Abdussamad Dasuki

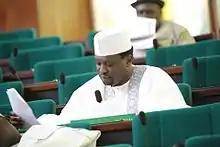
Abdussamad Dasuki during plenary

In February 2016, he was part of the delegation charged with the responsibility of resolving the crisis in the Kogi State House of Assembly, following the illegal impeachment of the Speaker and suspension of 14 others by nine members. In March 2016 – as one of the youngest members of the House of Representatives – he attended the Inter-Parliamentary Union (IPU) Global Conference of Young Parliamentarians in Lusaka, Zambia.